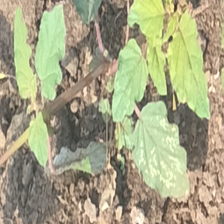
Weed species: Punarnava _(Boerhaavia diffusa)